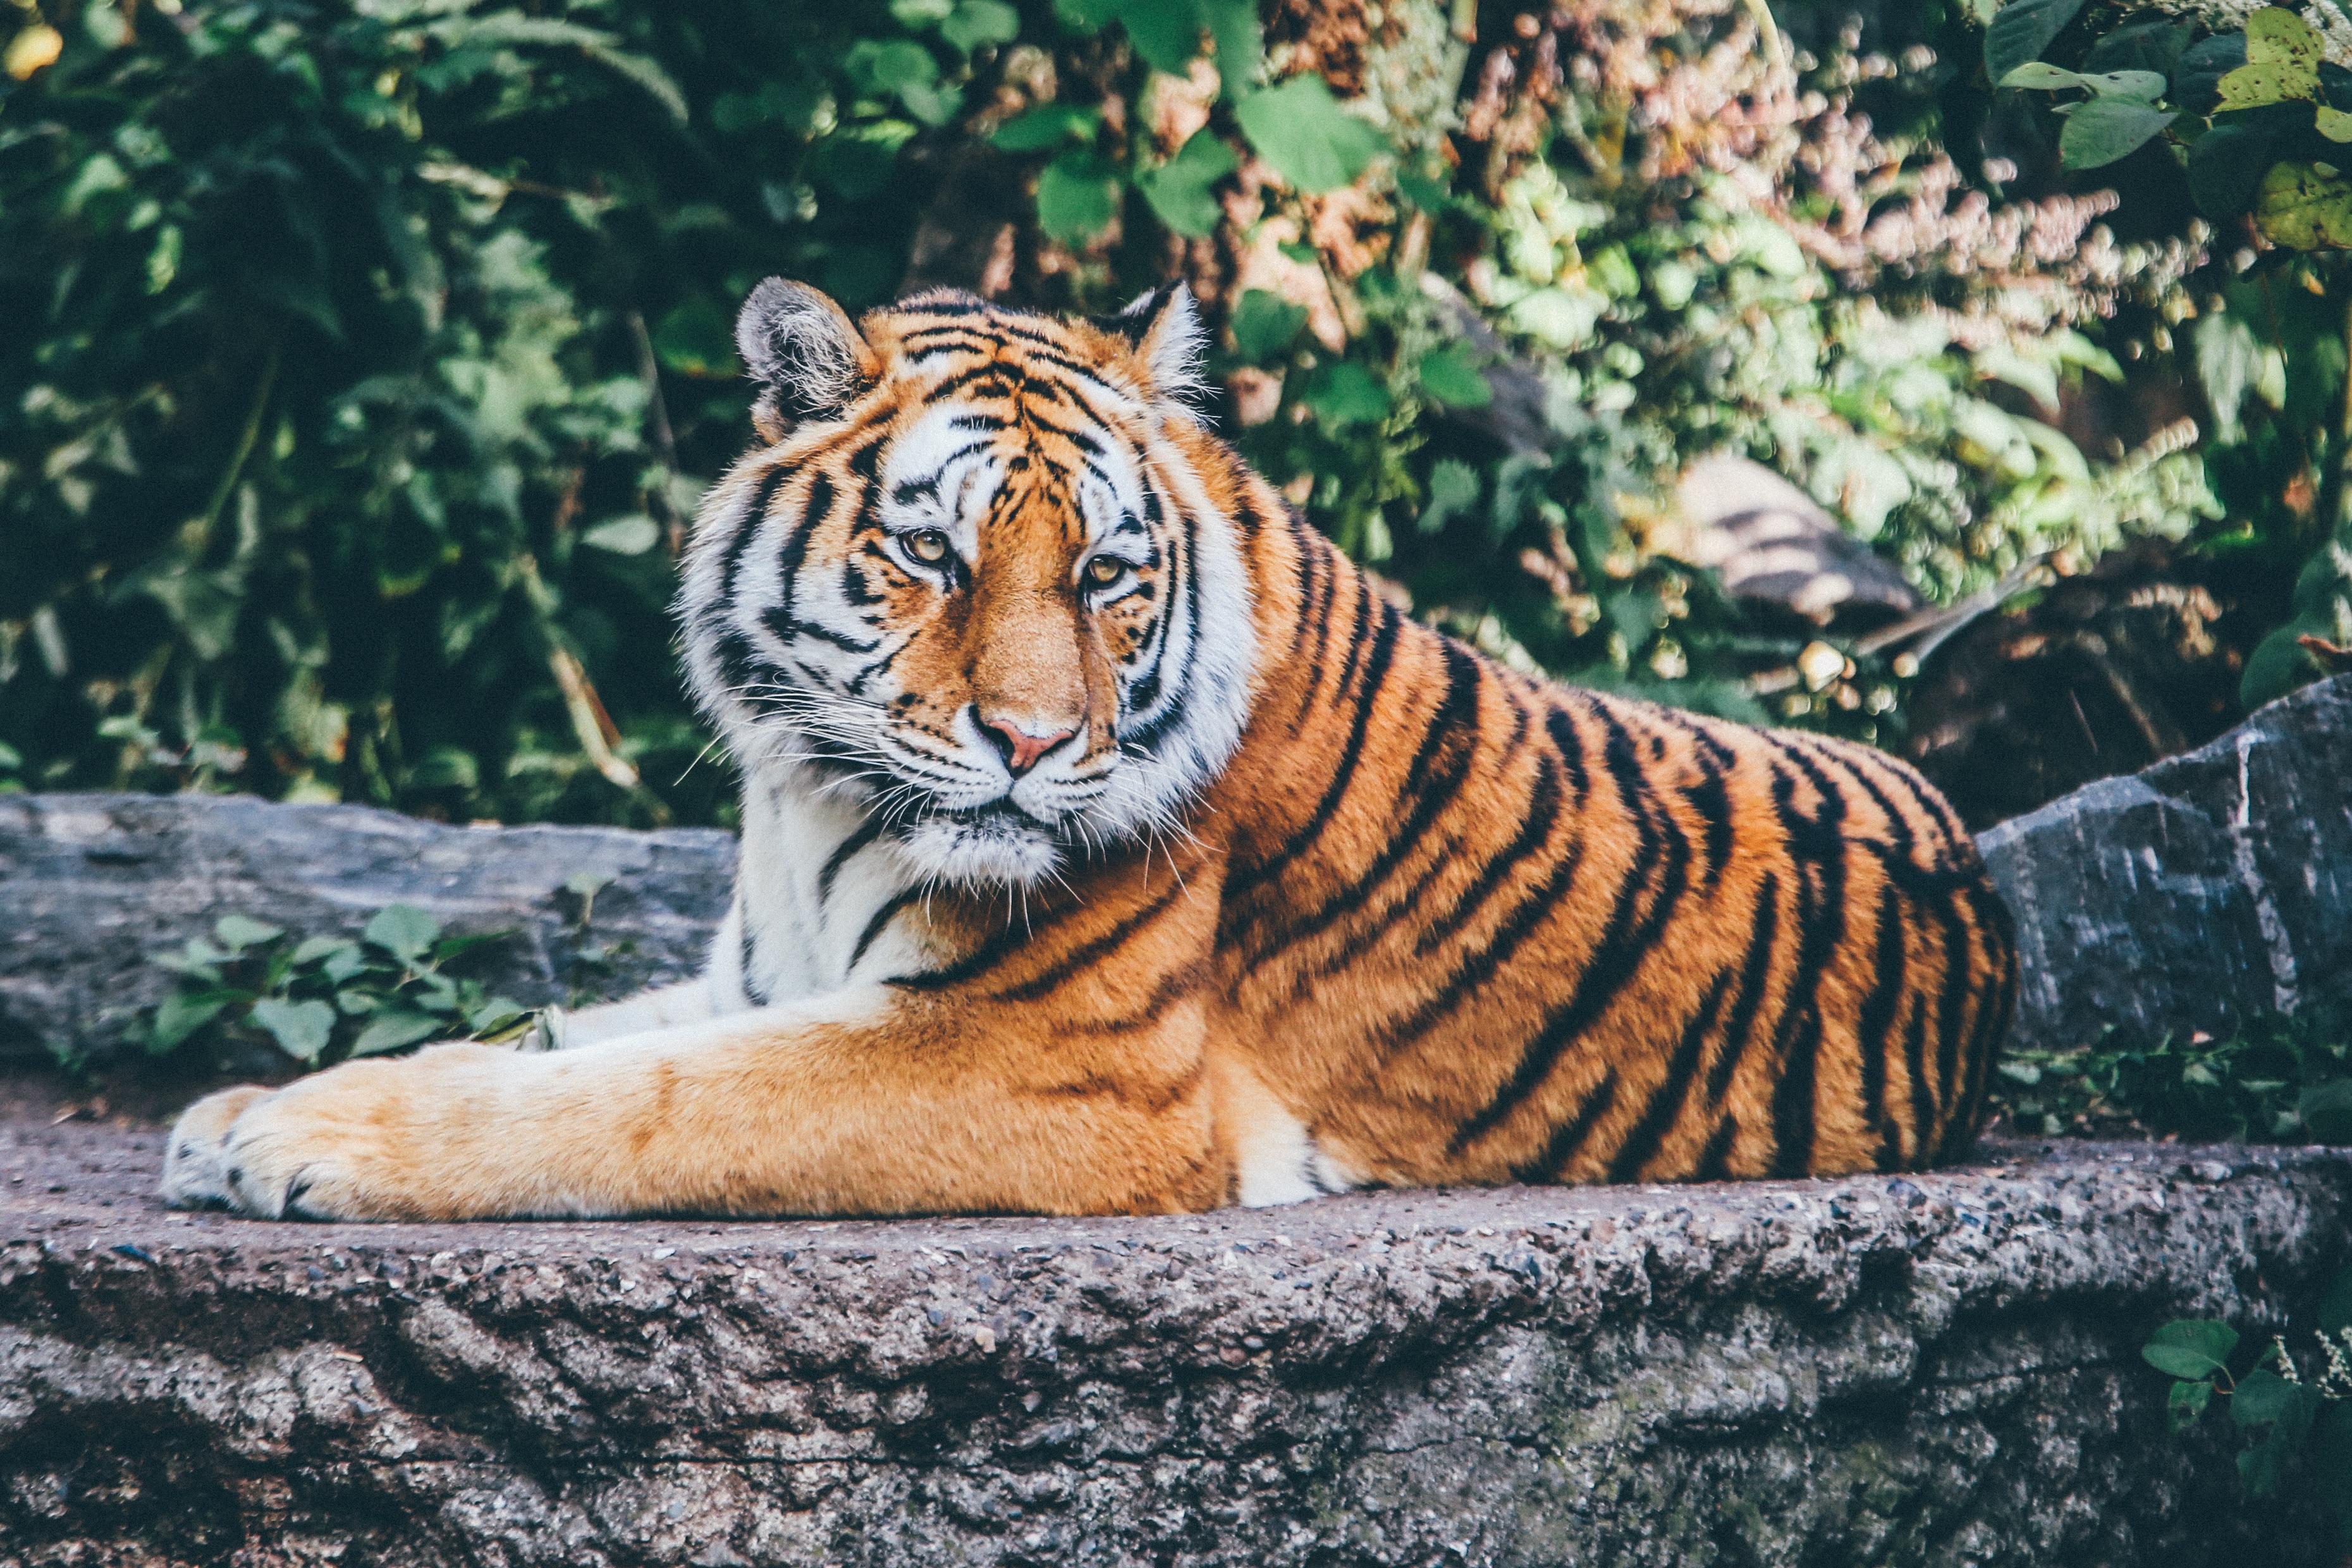
animal, wildlife, zoo, cat, mammal, whisker, fauna, tiger, vertebrate, tigress, big cats, cat like mammal